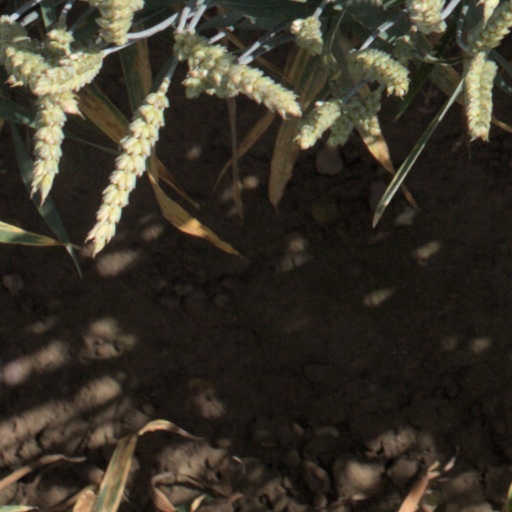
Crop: wheat